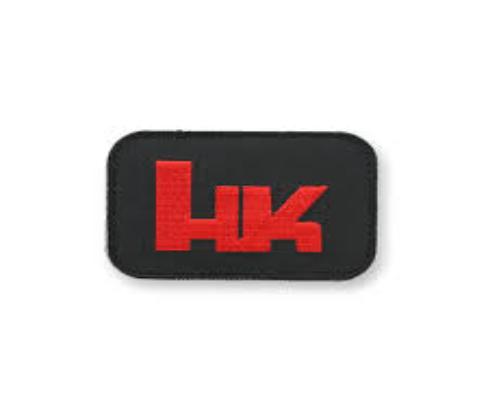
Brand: Heckler & Koch
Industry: Clothes